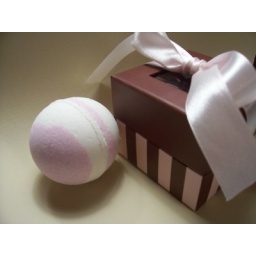
Bath Bomb in pink &amp;amp; brown gift box.